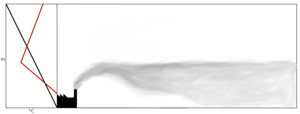
La pollution de l'air est une altération de la qualité de l'air pouvant être caractérisée par des mesures de polluants chimiques, biologiques ou physiques. Elle peut avoir des conséquences préjudiciables à la santé humaine, aux êtres vivants, au climat, ou aux biens matériels.